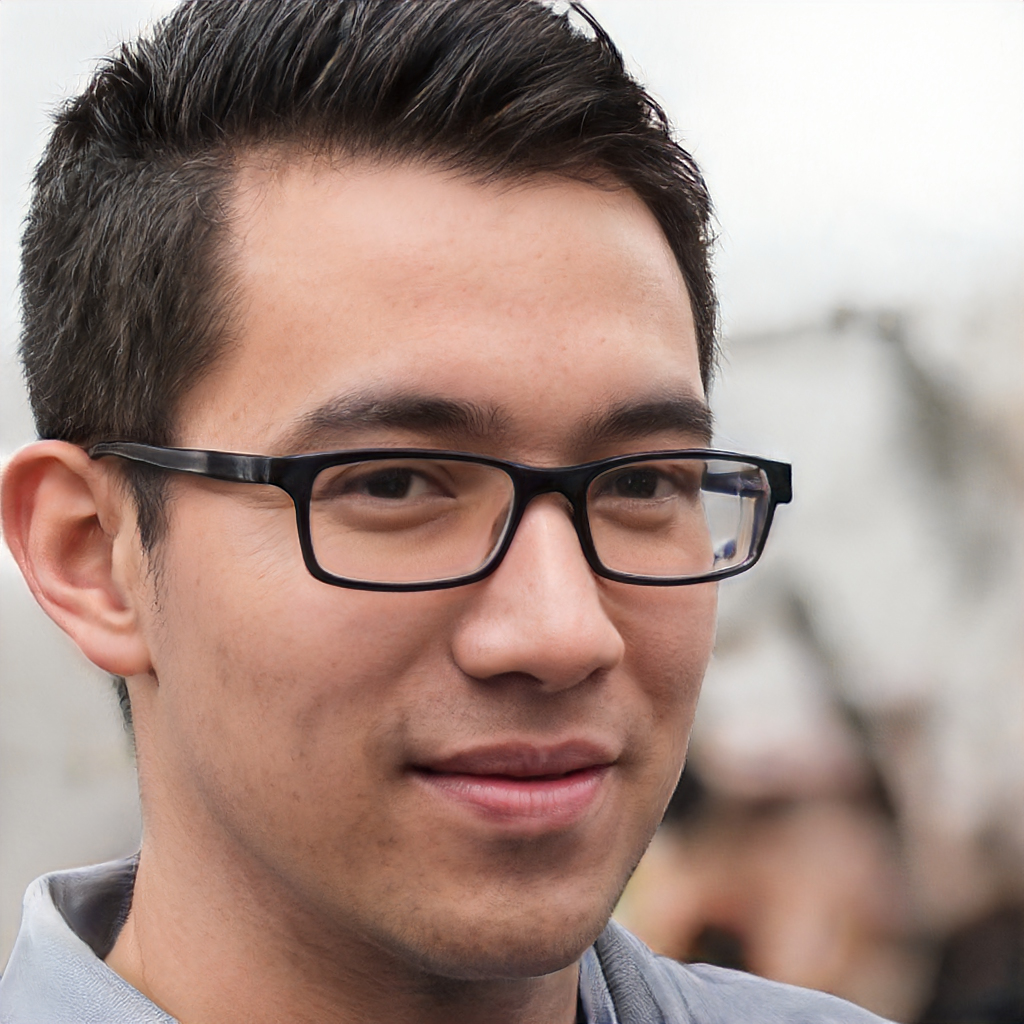
Gender: Male